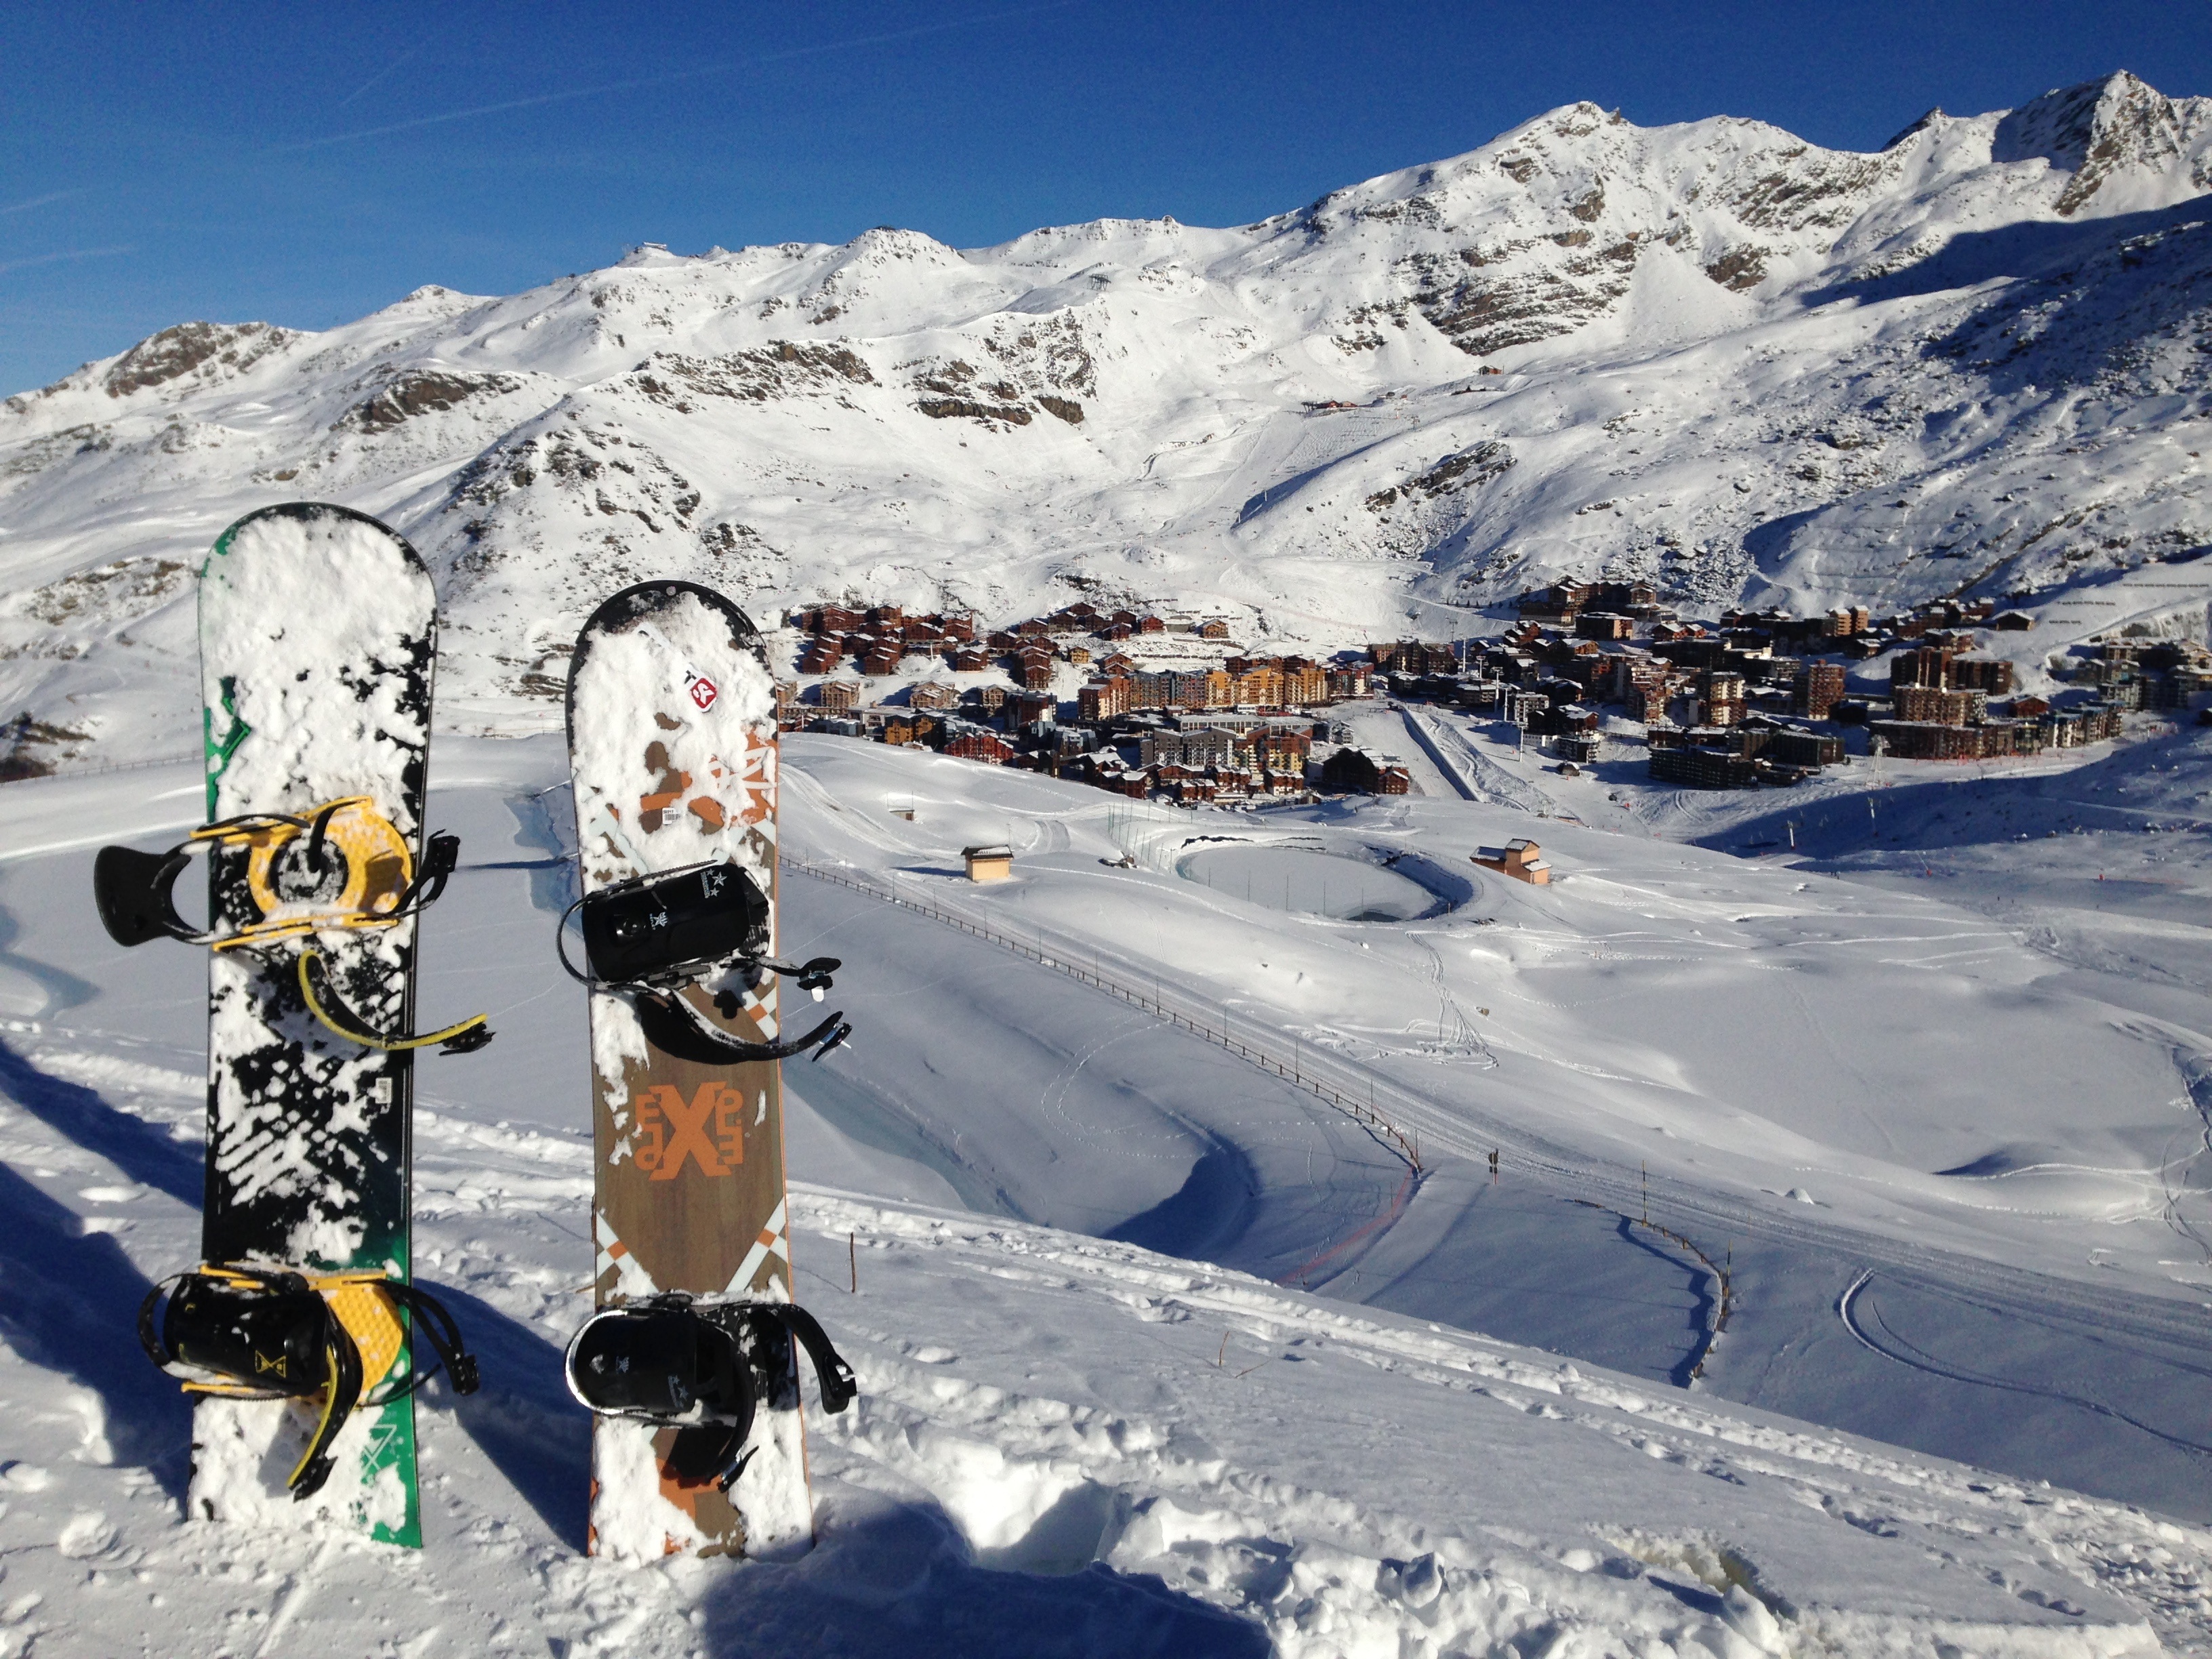
landscape, nature, mountain, snow, cold, winter, cloud, sky, white, sport, adventure, peak, mountain range, vacation, travel, high, arctic, extreme, snowboard, extreme sport, skiing, tourism, terrain, season, summit, sports equipment, mountaineering, winter sport, alps, ski, snowboarding, ski resort, piste, ski touring, ski mountaineering, ski equipment, mountainous landforms, glacial landform, geological phenomenon, snow board